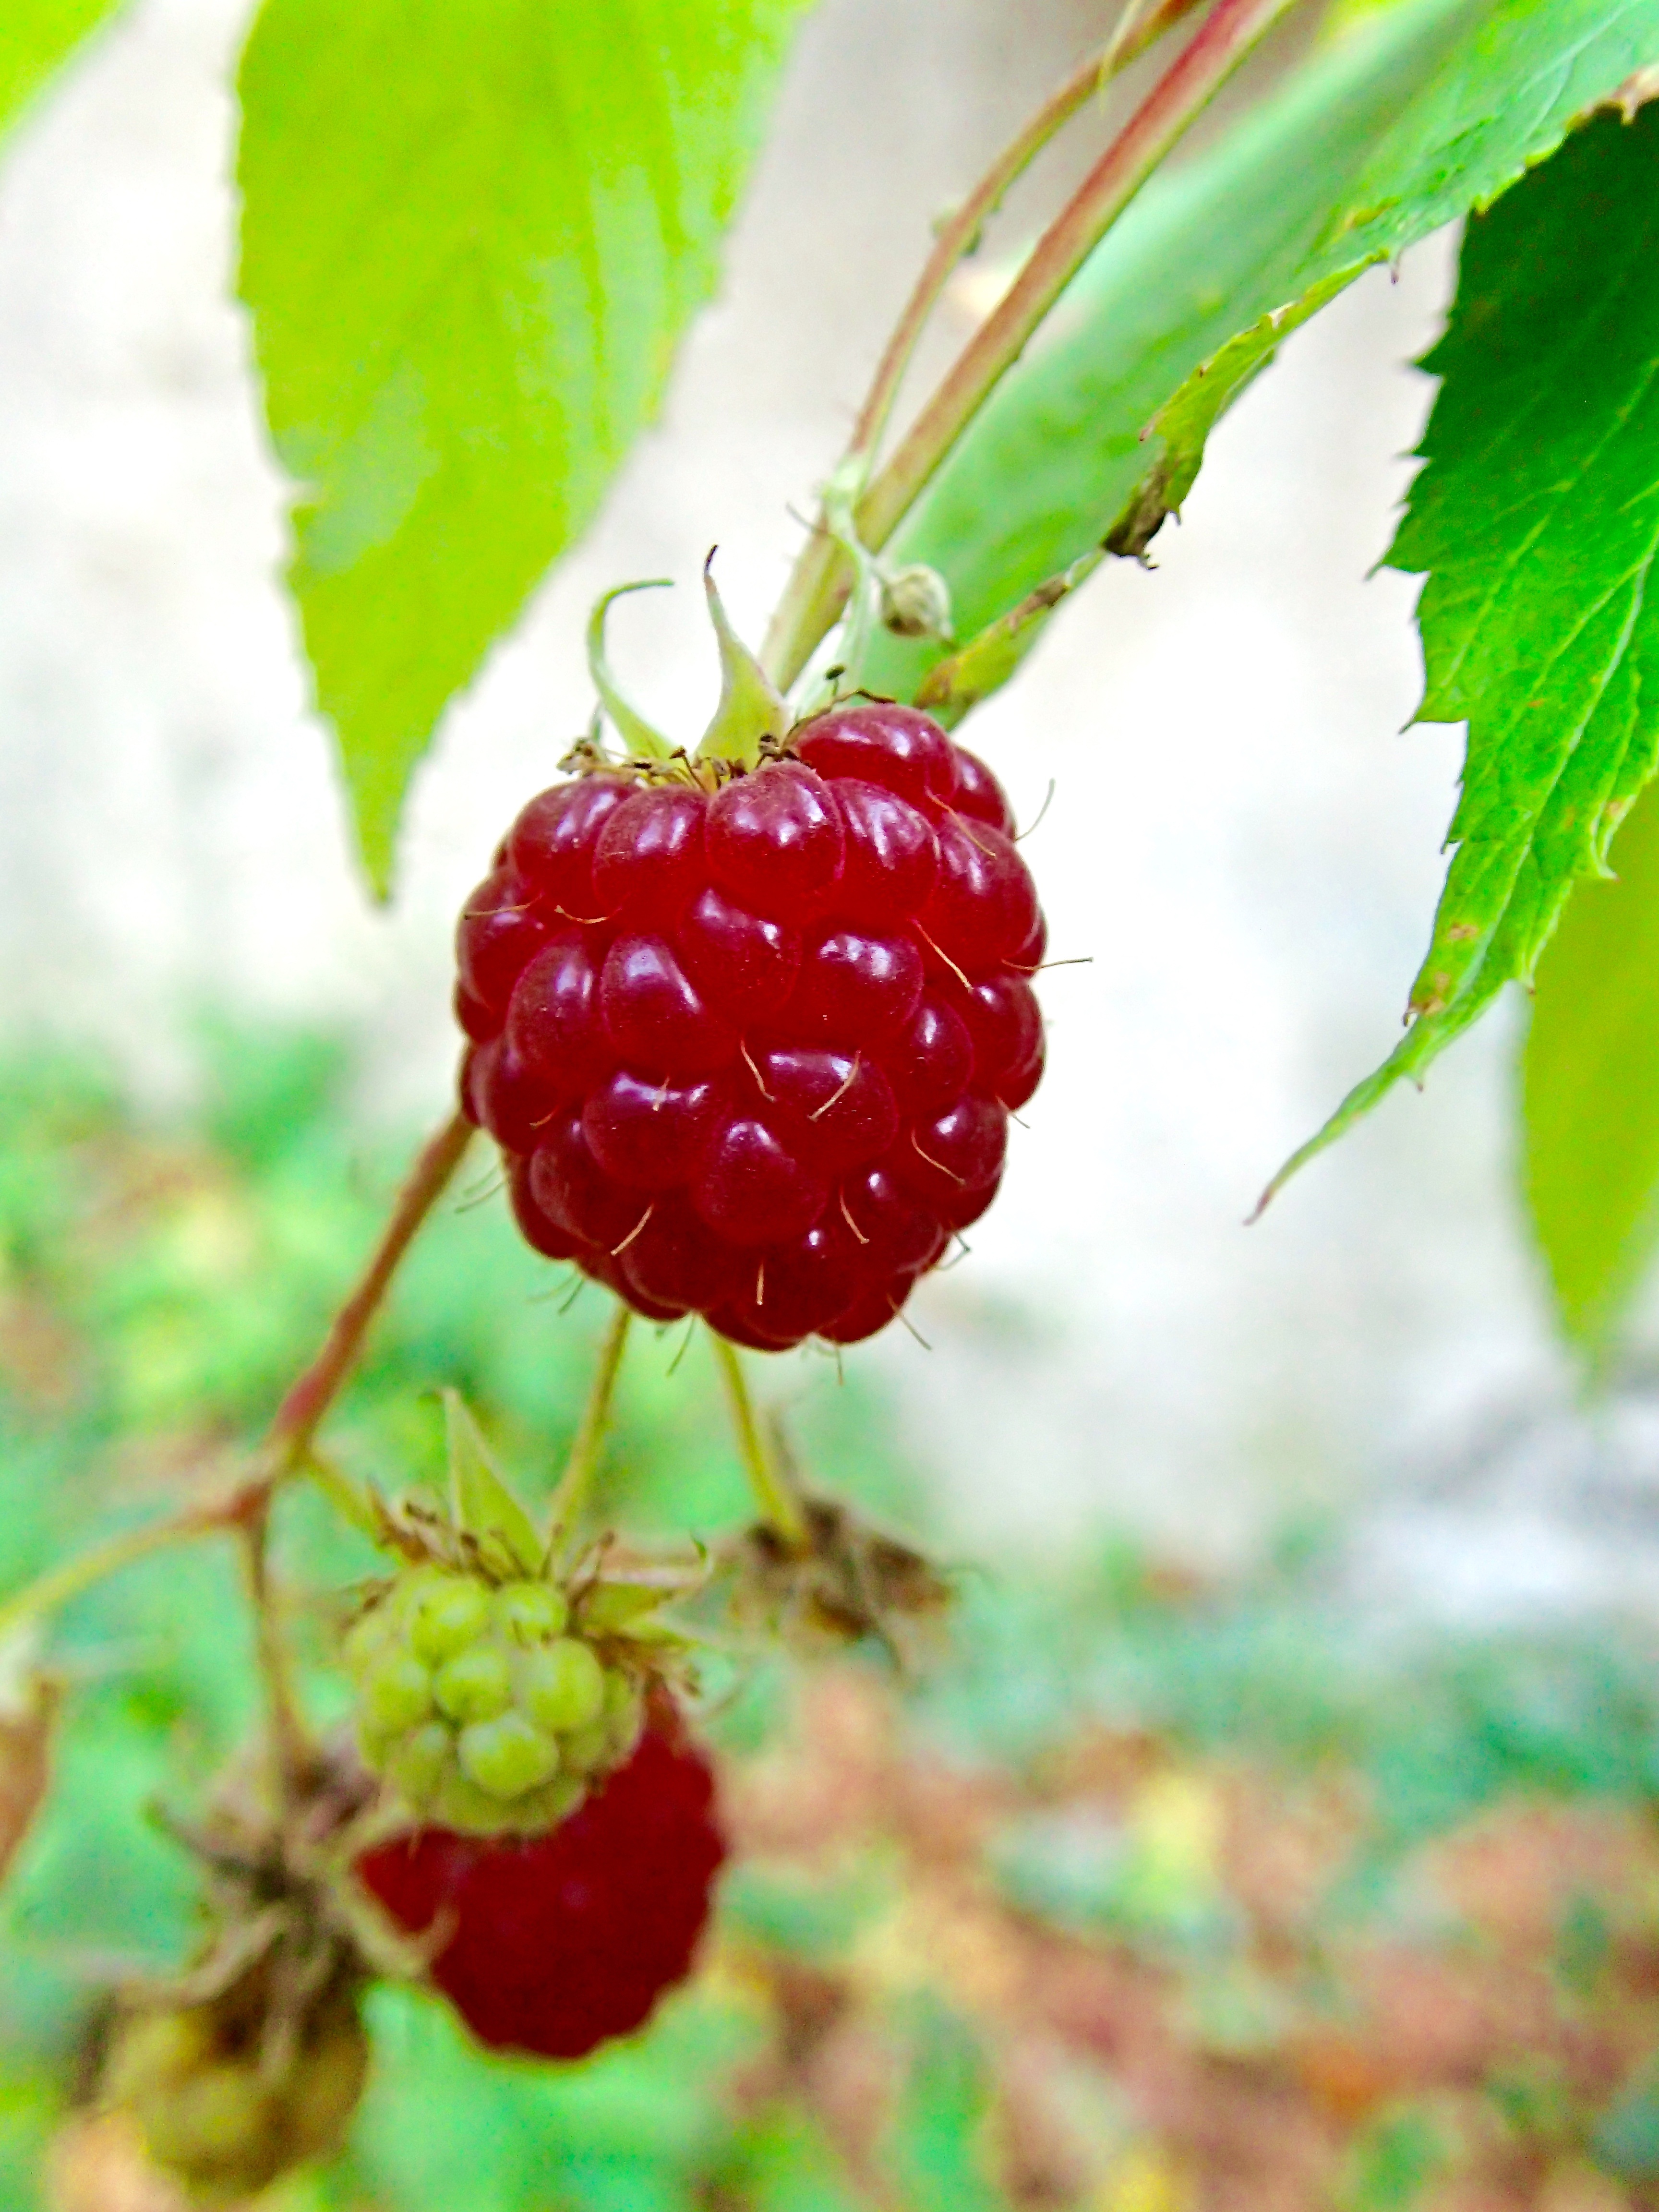
branch, plant, fruit, berry, flower, ripe, food, red, produce, flora, blackberry, berries, shrub, raspberries, flowering plant, rose family, himbeerstrauch, land plant, chinese hawthorn, wine raspberry